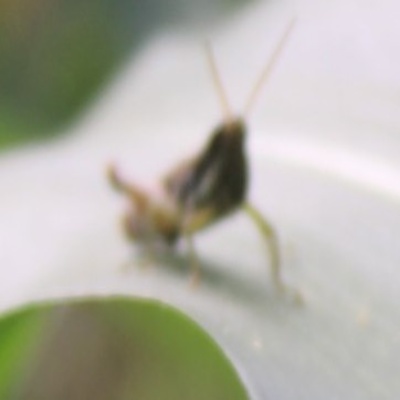
Crop: Maize
Condition: grasshoper